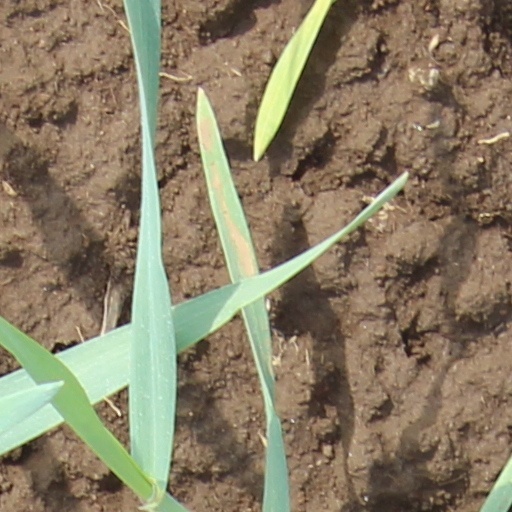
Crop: wheat